Fatih Tekke

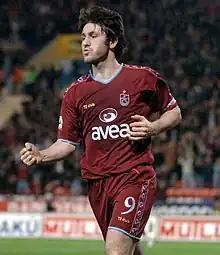
Tekke playing for Trabzonspor in 2005

Fatih Tekke (born 9 September 1977), known by his "given nickname" Sultan, is a Turkish football coach and former player who is currently the head coach of Trabzonspor. He started his professional career at Trabzonspor and later played for Altay, Gaziantepspor, Zenit, and Beşiktaş. He achieved recognition as the top scorer in the Süper Lig during the 2004–05 season. Tekke also represented the Turkey national team, and he eventually retired from playing, transitioning into a managerial role.